Ernest Pinard

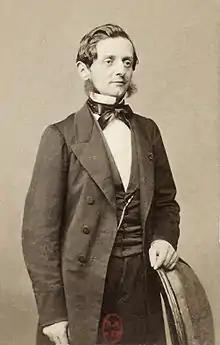
Ernest Pinard by Bayard and Bertall

Pierre Ernest Pinard (10 October 1822 – 12 September 1909) was a French prosecutor and Minister of the Interior.